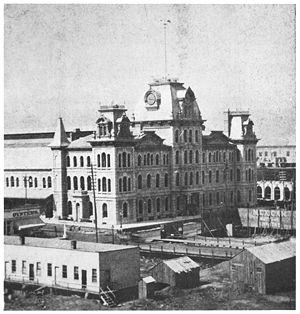
LaSalle Street Station est un terminal ferroviaire de la ville de Chicago. Située dans le quartier de Printer's Row en centre-ville, cette gare est desservie par la ligne Rock Island du Metra. LaSalle Street Station fut un important terminal ferroviaire interurbain de la New York Central Railroad jusqu’en 1968 et de la Chicago, Rock Island and Pacific Railroad jusqu'en 1978.